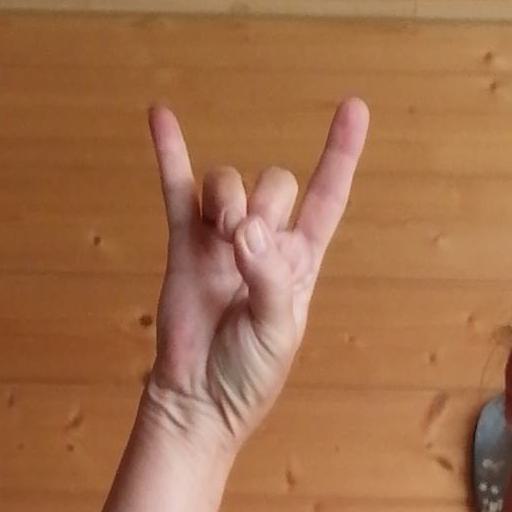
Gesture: rock